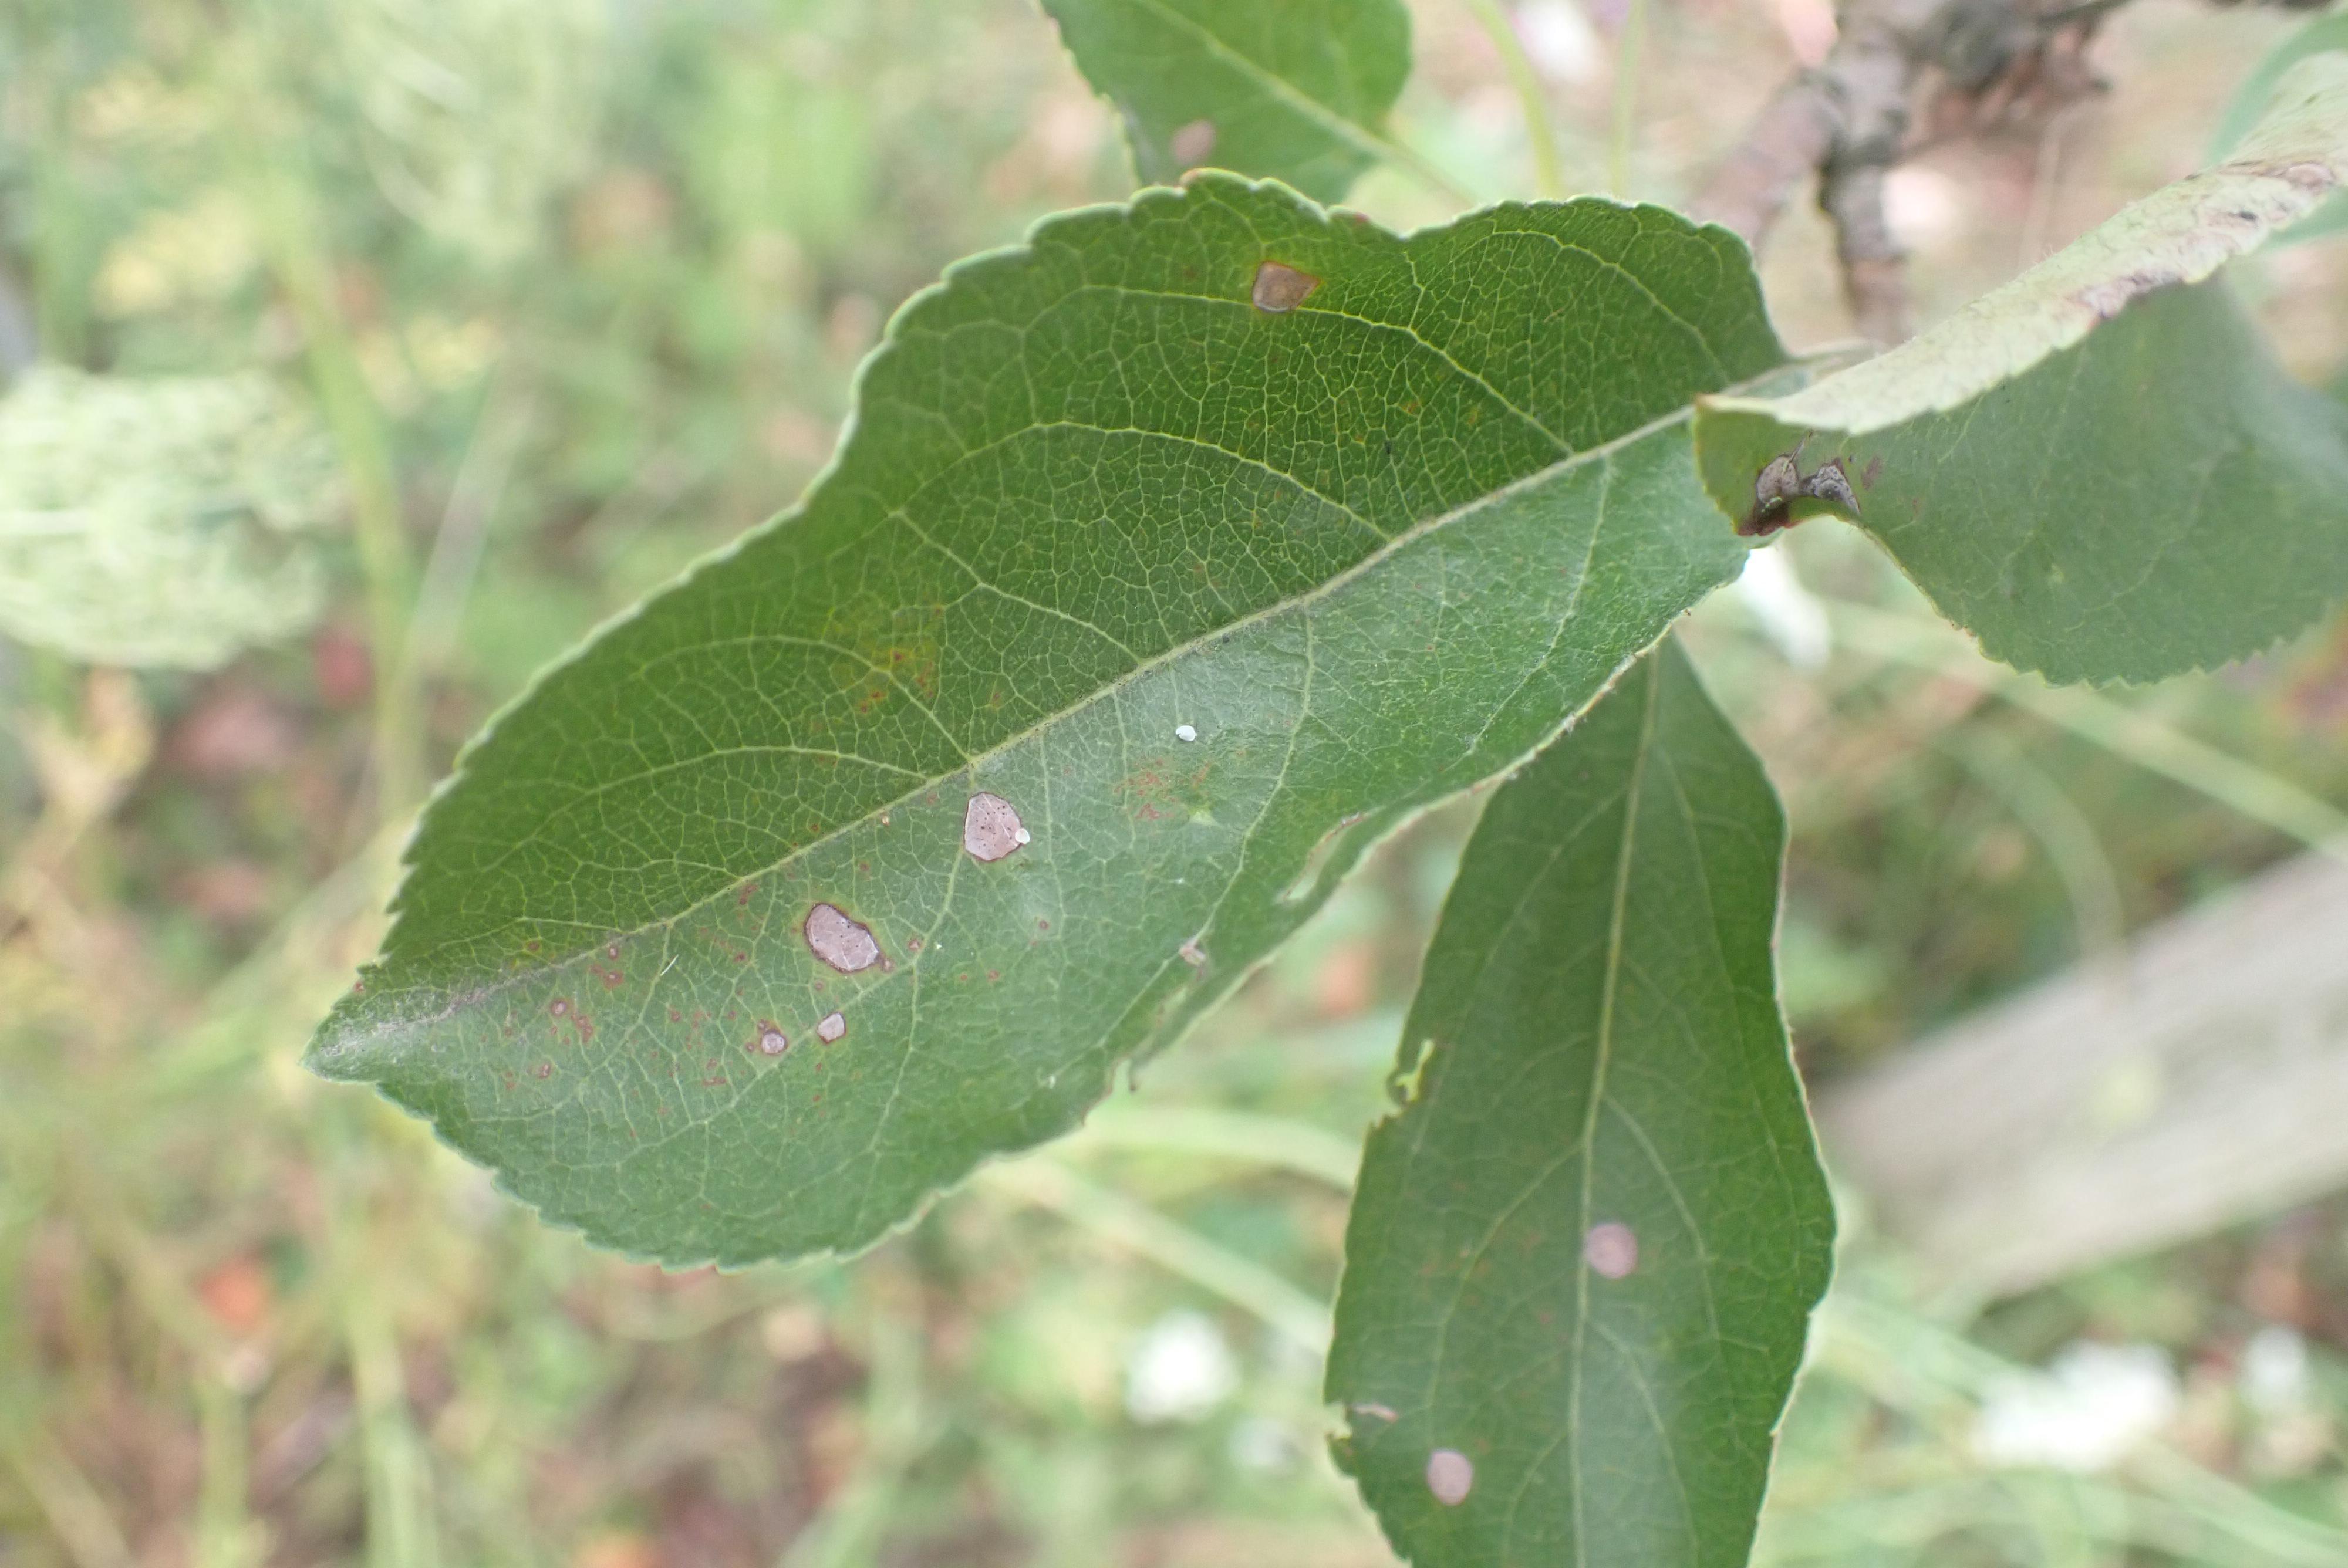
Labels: complex